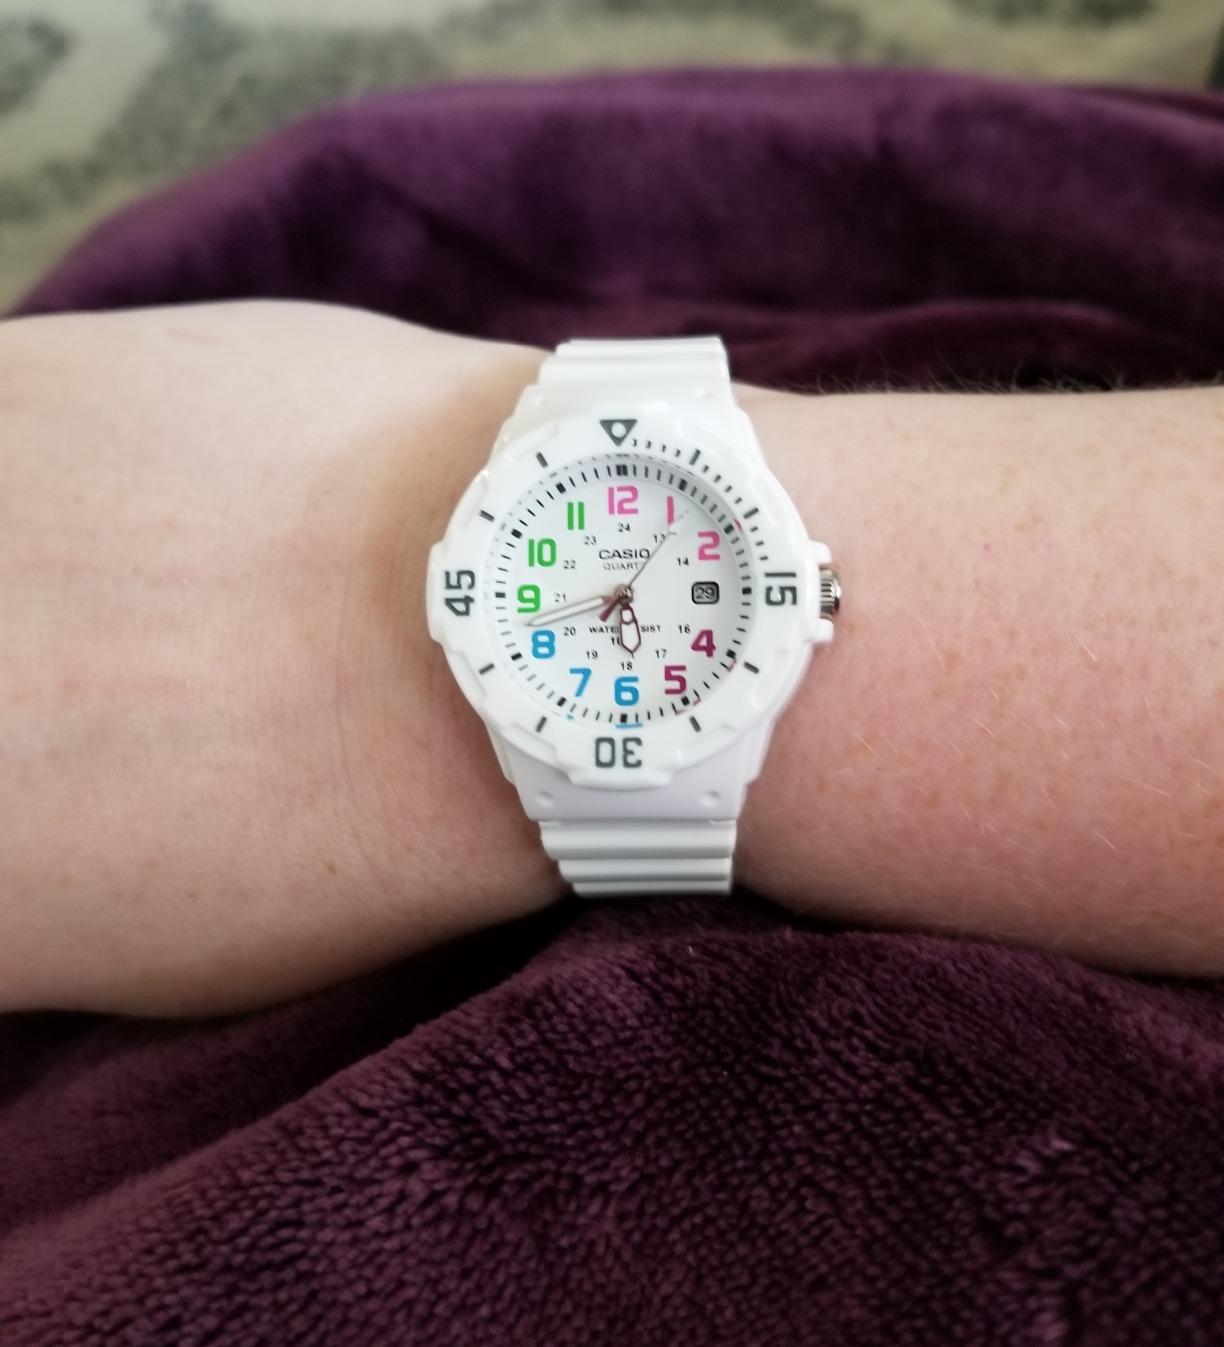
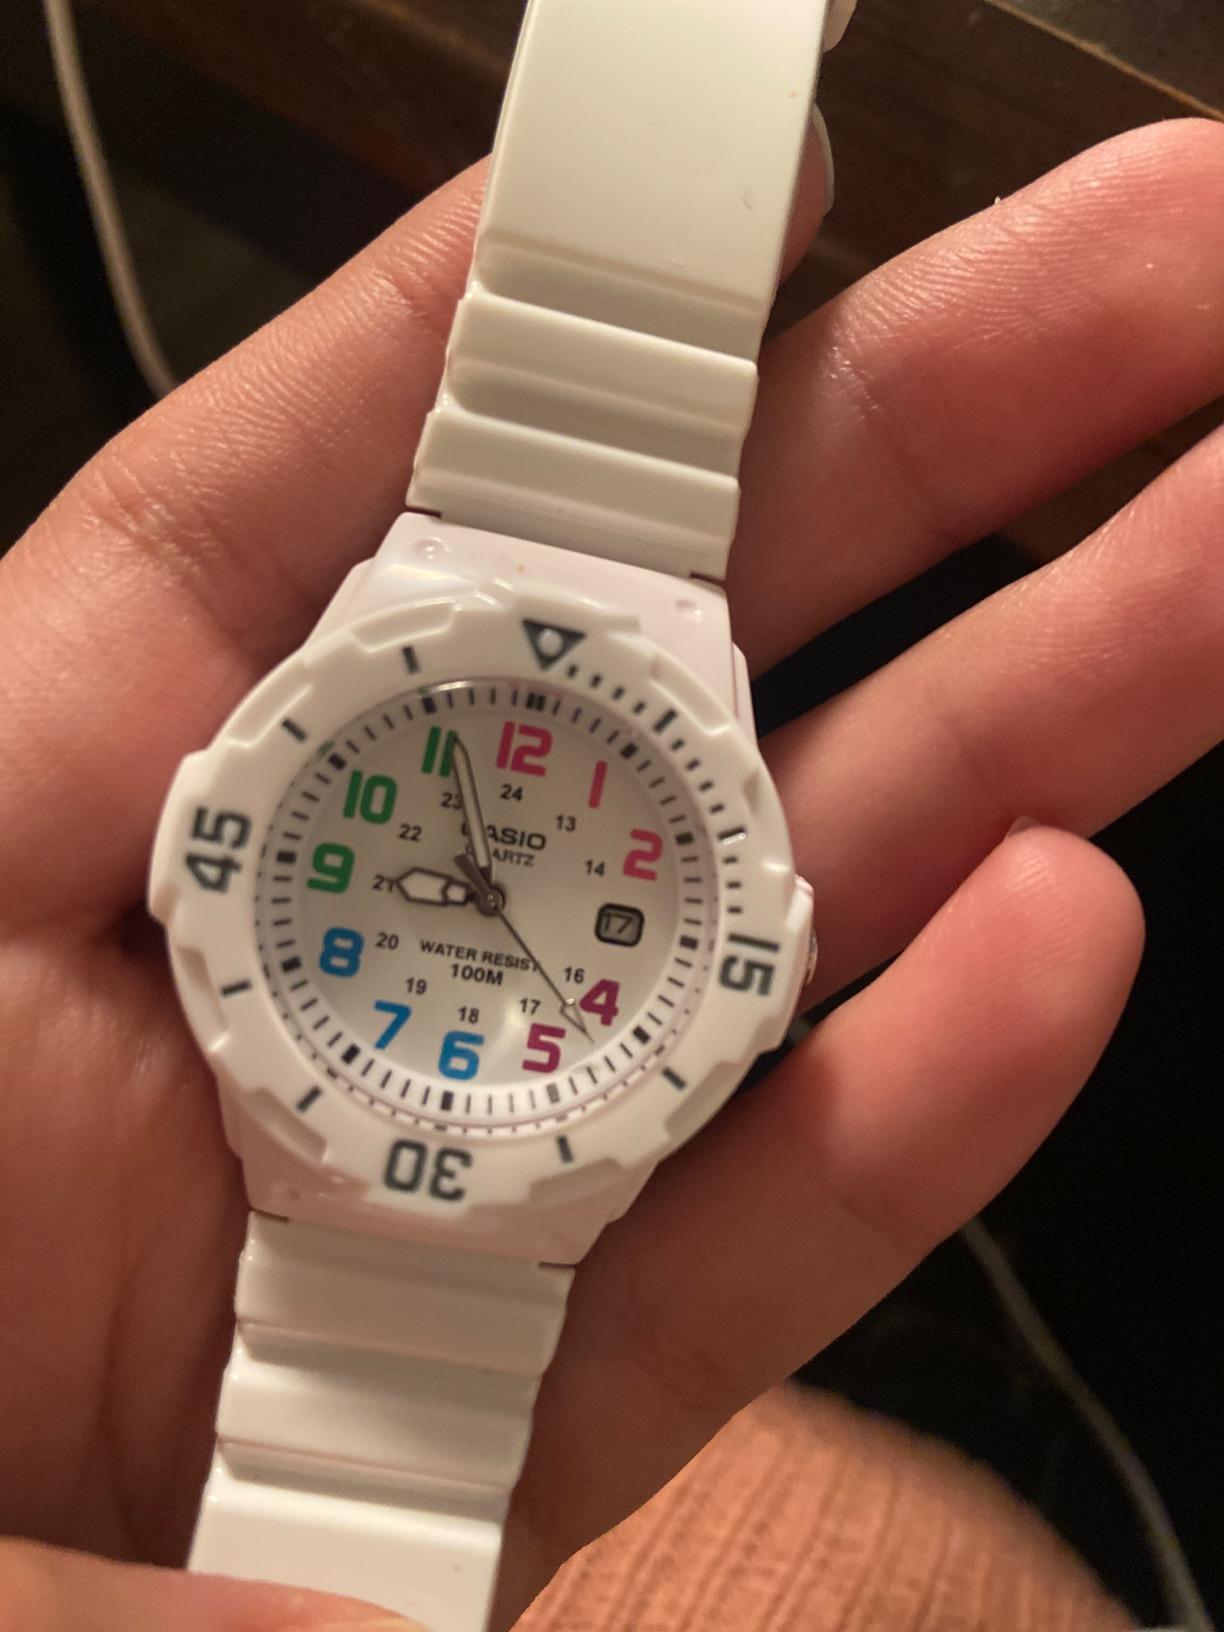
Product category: accessories_watch
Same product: yes